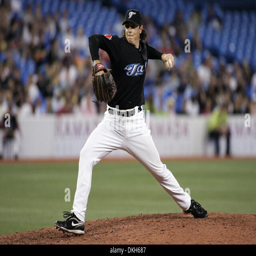
pitcher throws against sports team